Chevrolet S-10 Blazer

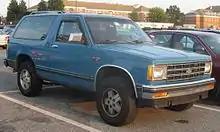
1983–1990 Chevrolet S-10 Blazer 2-door

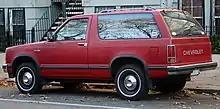
1985 Chevrolet S-10 Blazer 2-door, rear view

Base power was provided by GM's 2.0-liter OHV gasoline inline four-cylinder engine, producing up to . A 2.8-liter V6 was offered as an option (coincidentally, this engine was also used in Jeep's competing Cherokee until 1987). Due to emissions laws, a 1.9-liter gasoline inline-four built by Isuzu was offered as the base model engine in California in place of the 2.0-liter engine, while an Isuzu 2.2-liter diesel engine (also used in the S-10/S-15 pickups) producing was offered as an option.